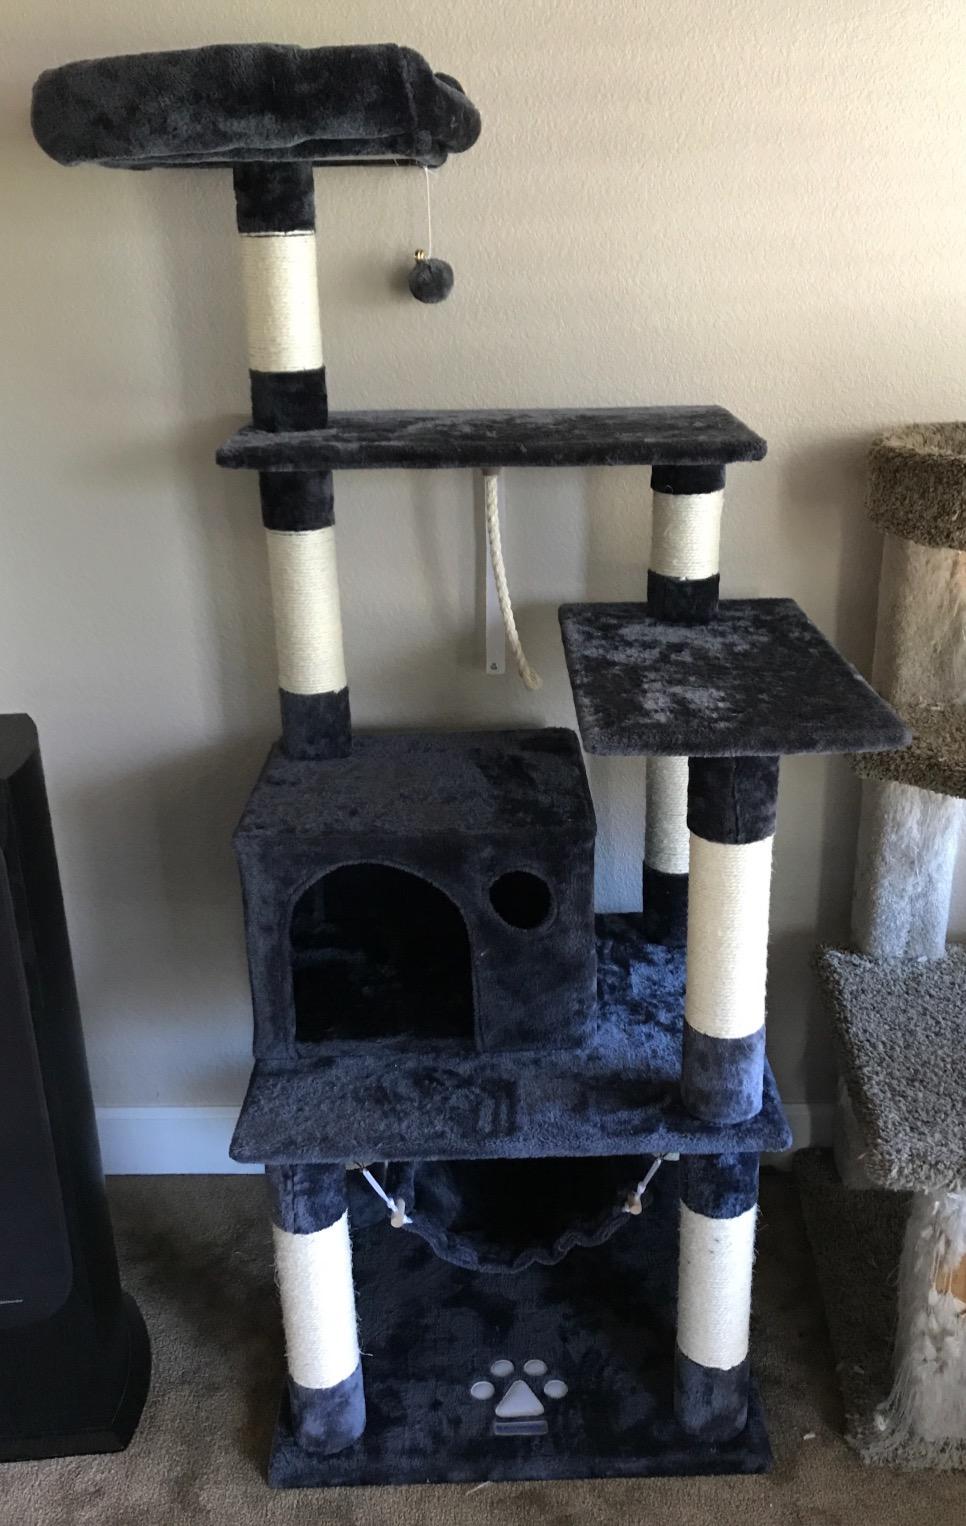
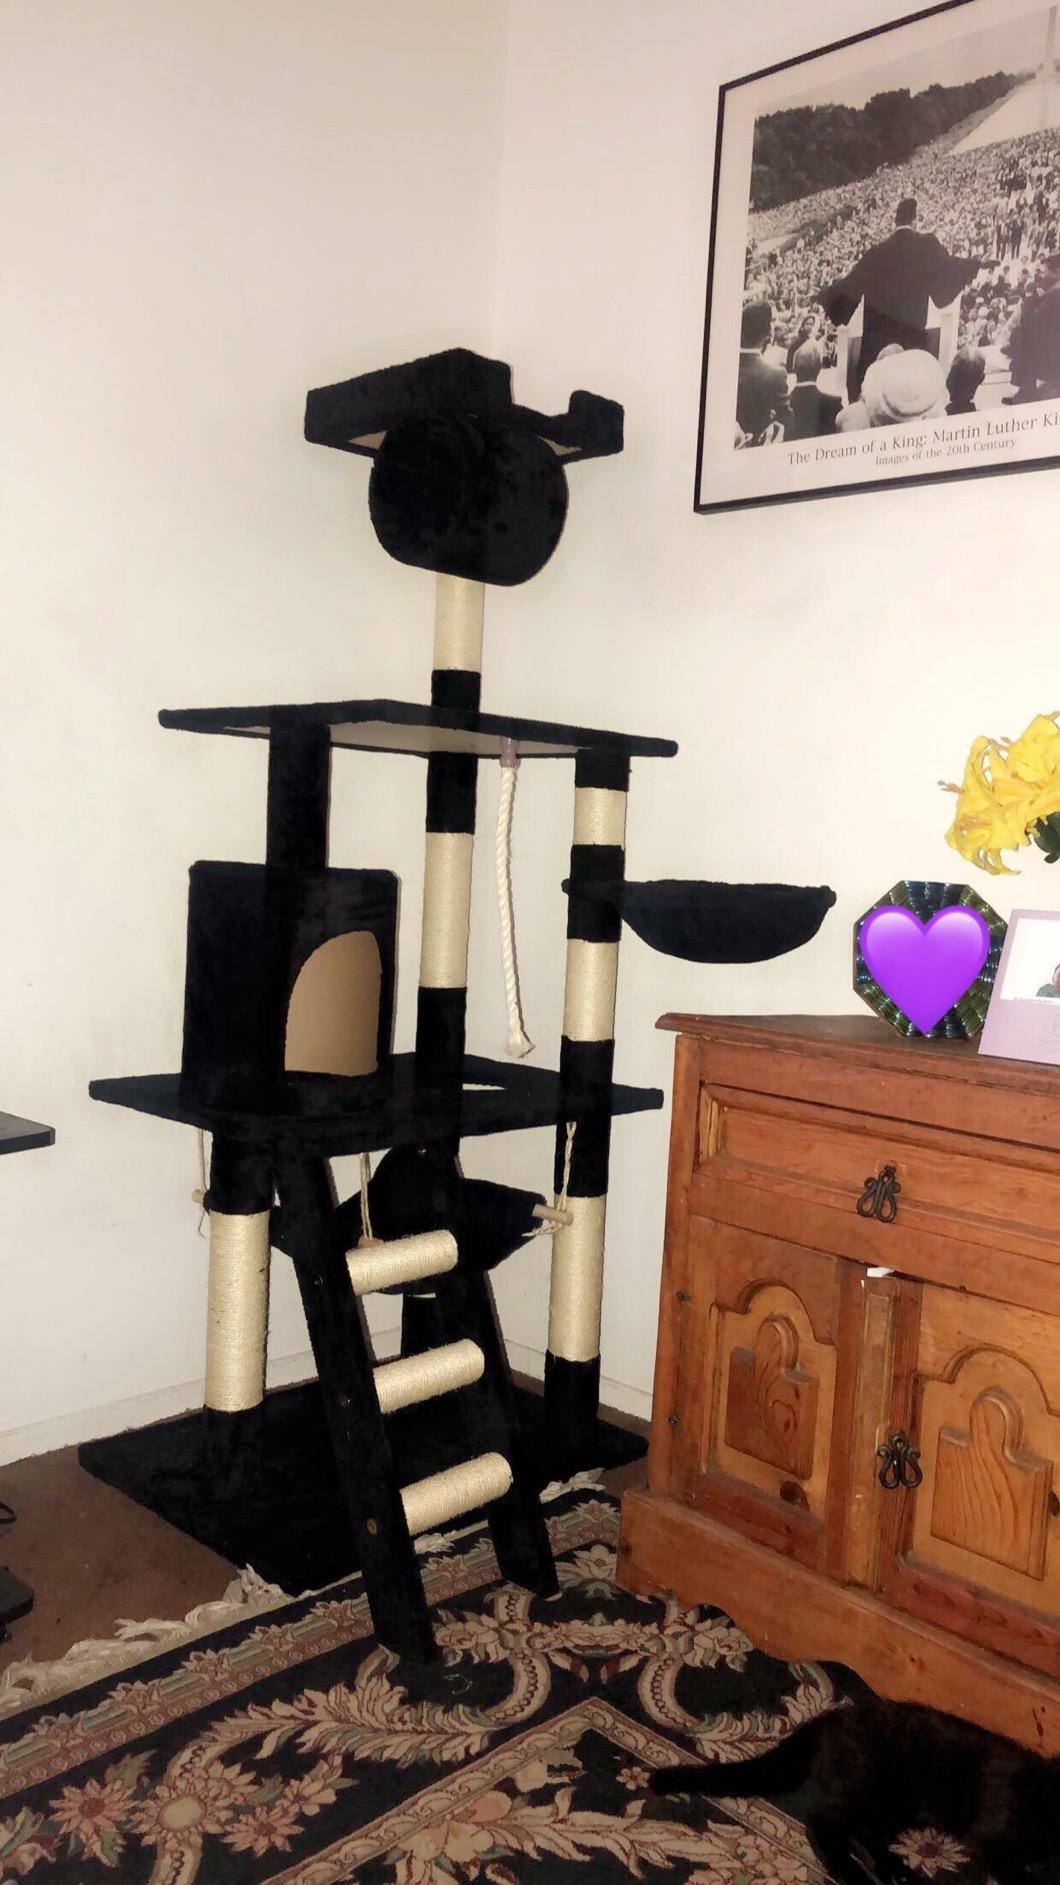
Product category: items_cat tree
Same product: no